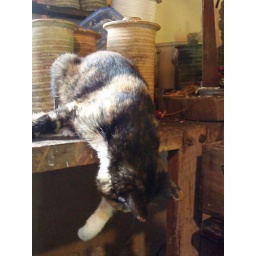
The dog was sitting under the table when the kitten decided to start baiting it.